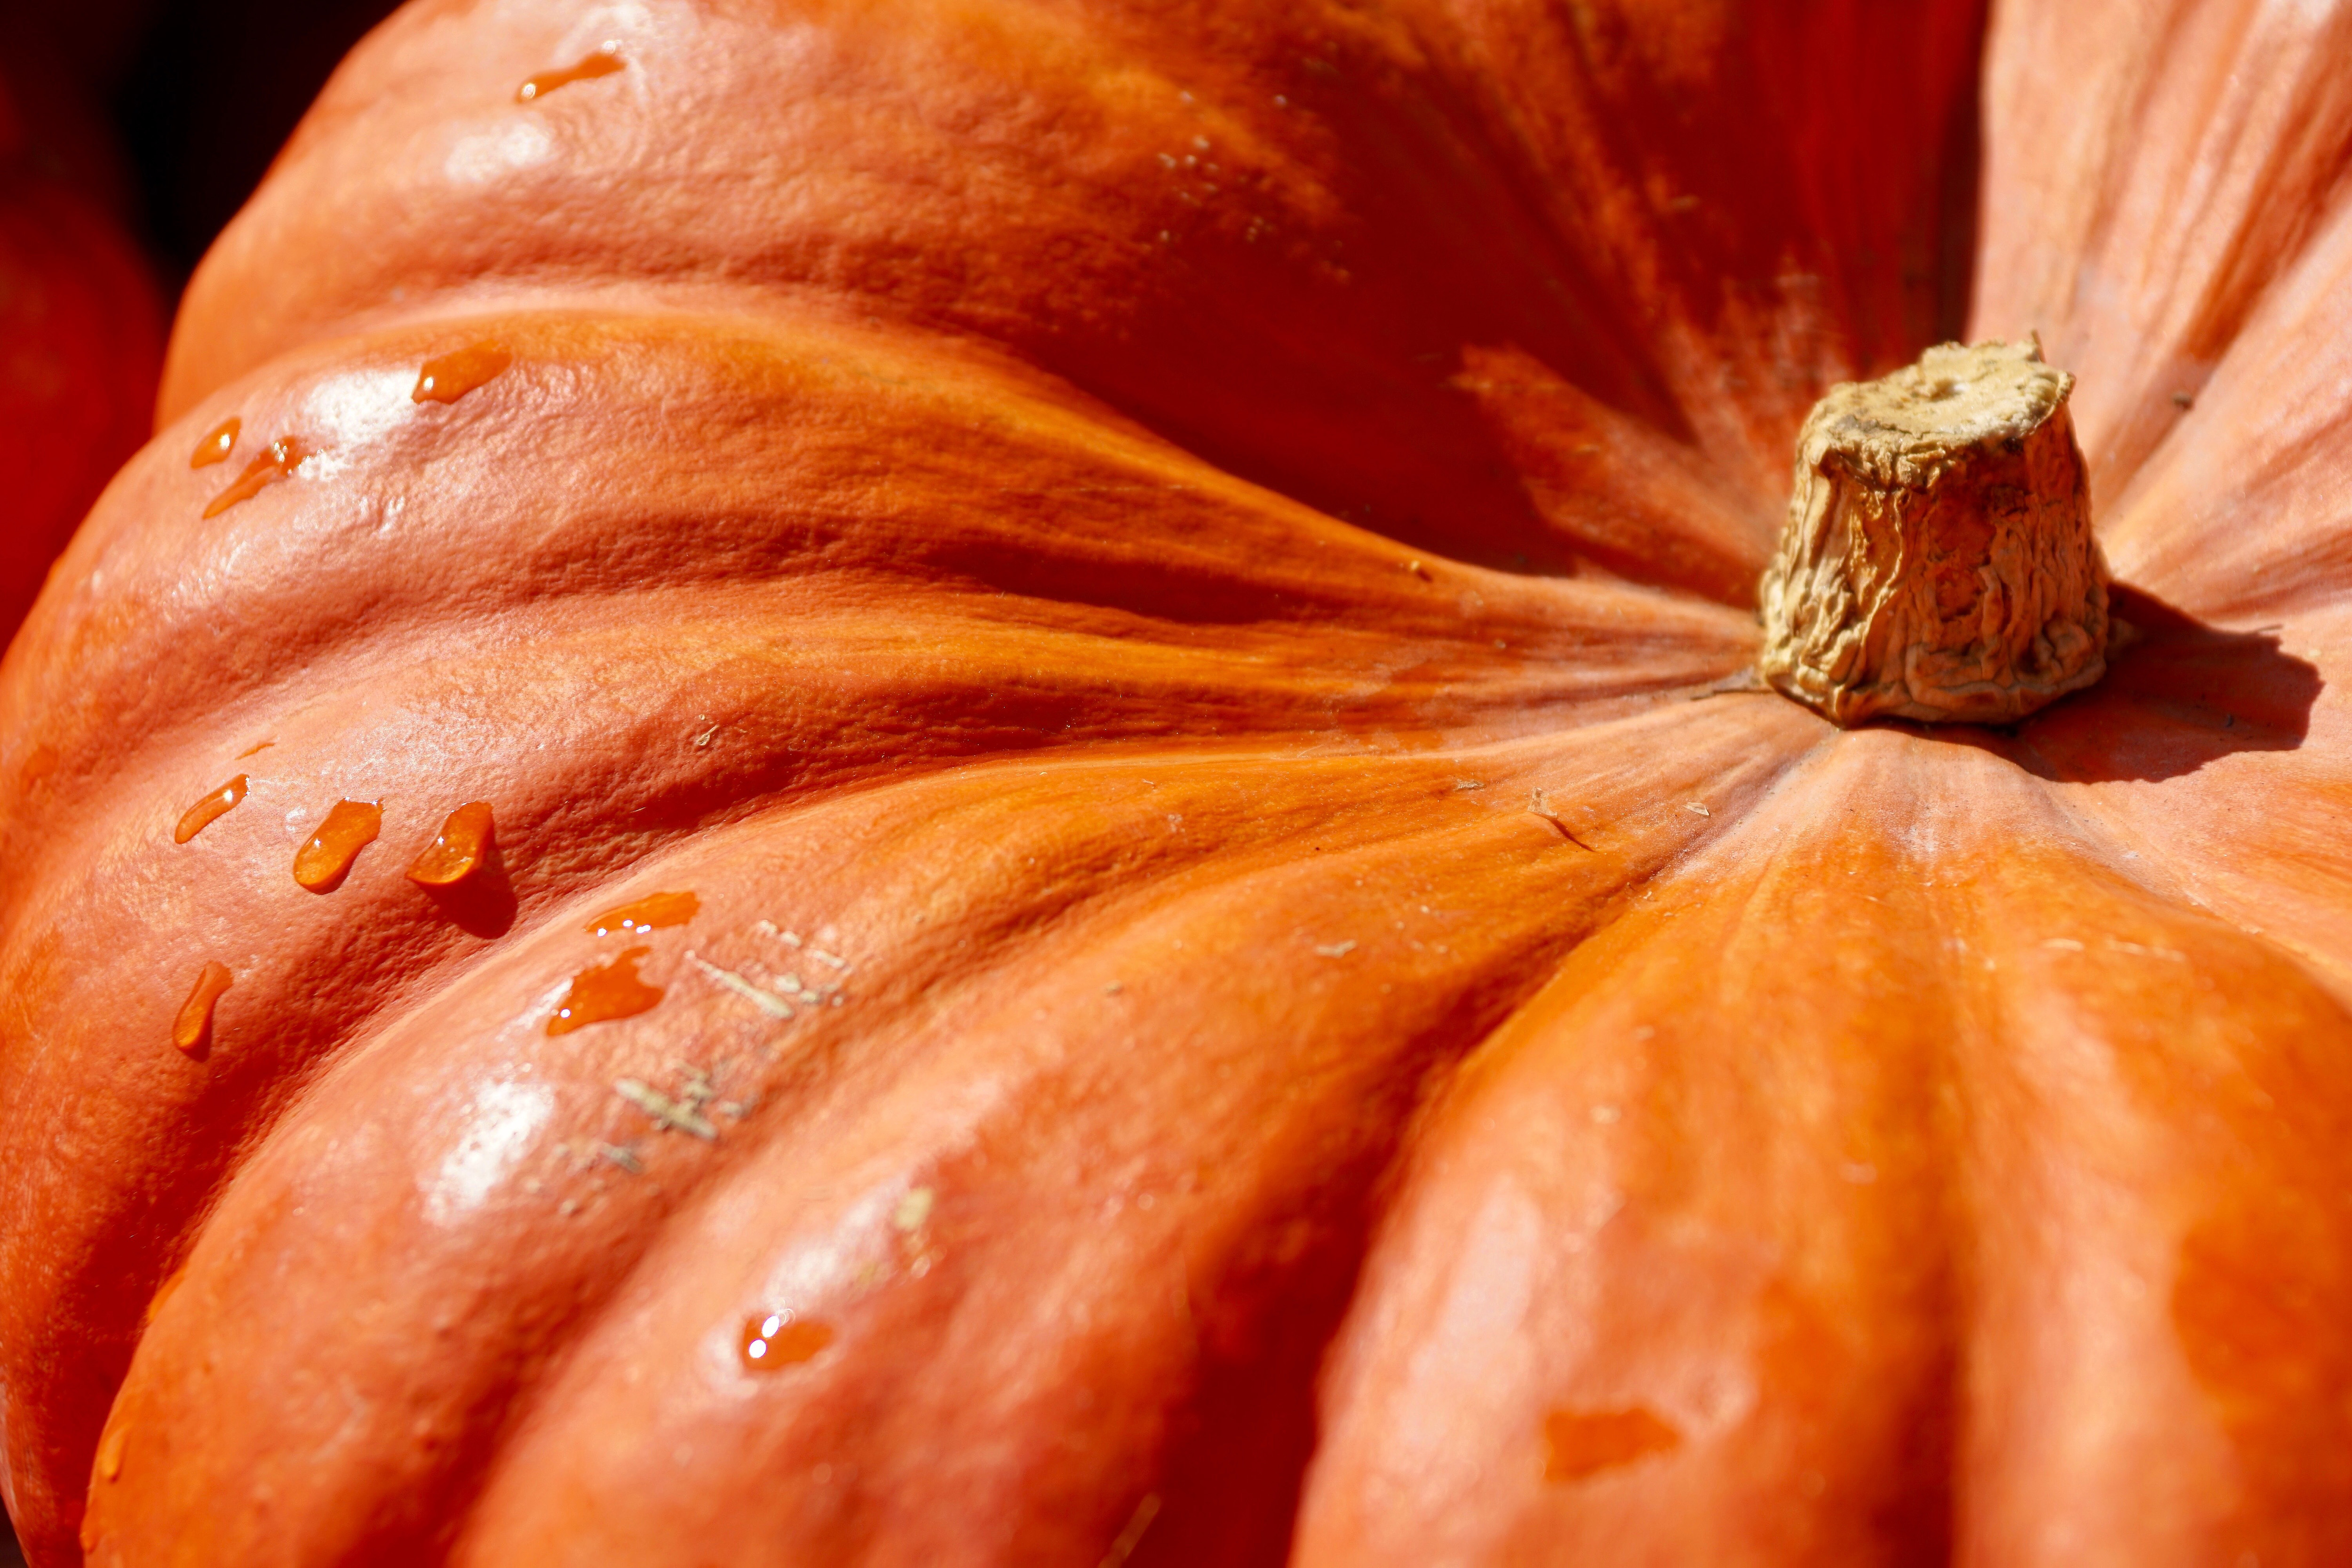
winter squash, pumpkin, calabaza, orange, gourd, close up, cucurbita, plant, food, vegetable, still life, fruit, squash, produce, natural foods, vegetarian food, macro photography, still life photography